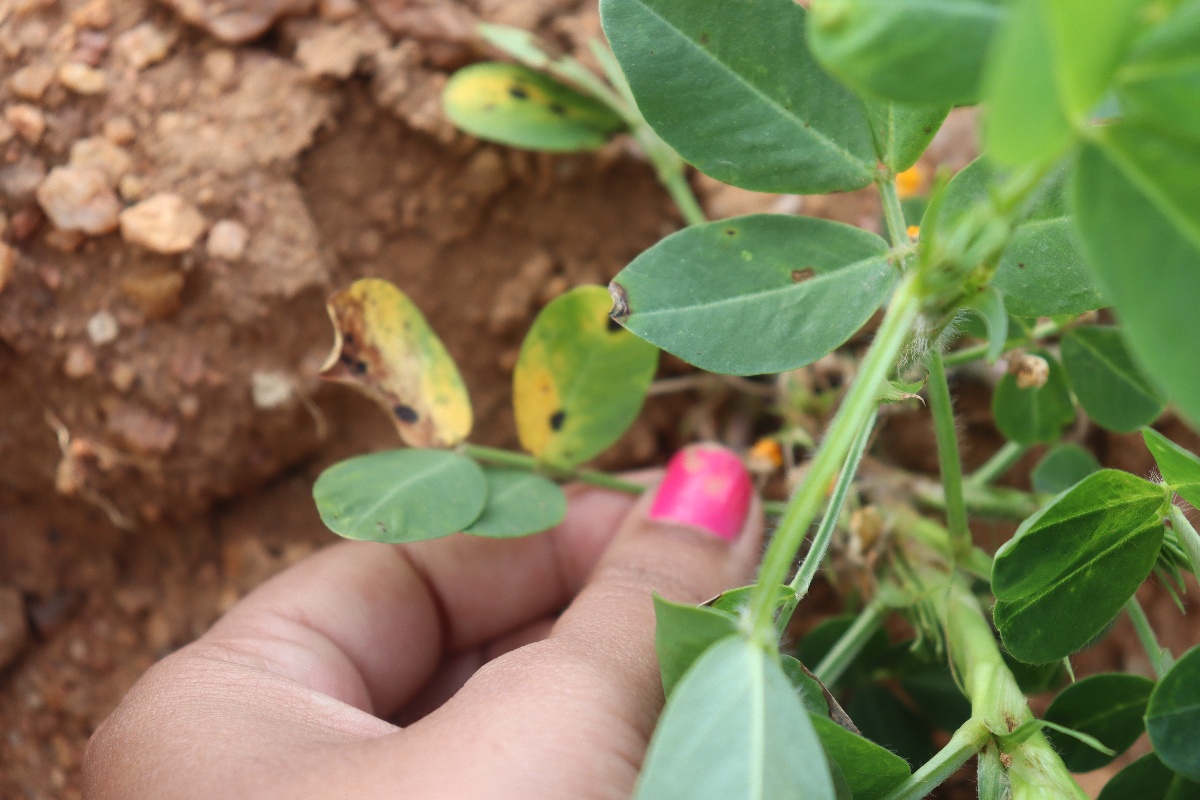
Label: early_leaf_spot